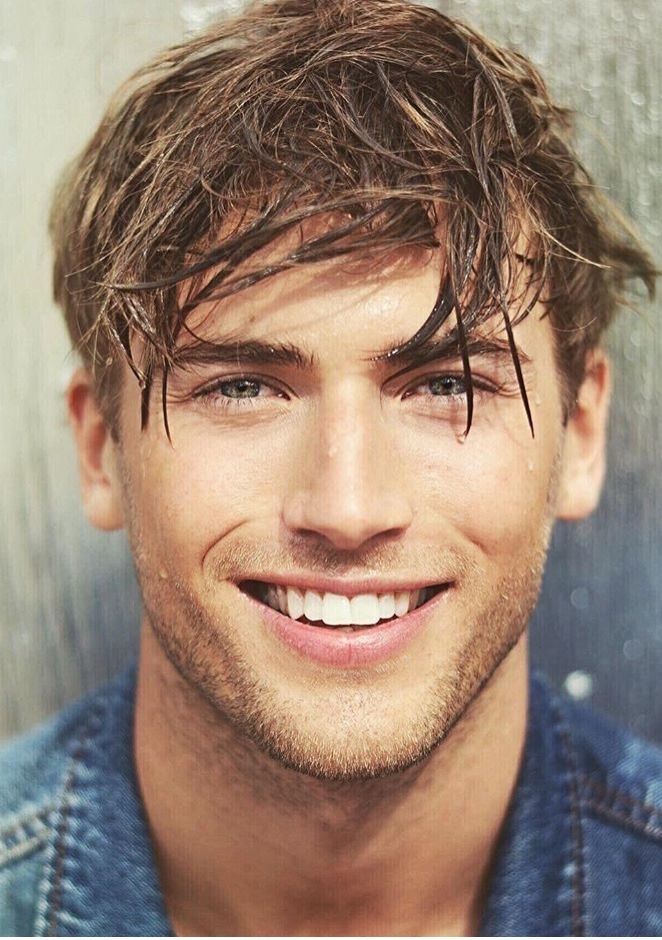
Portrait style: Real Portrait